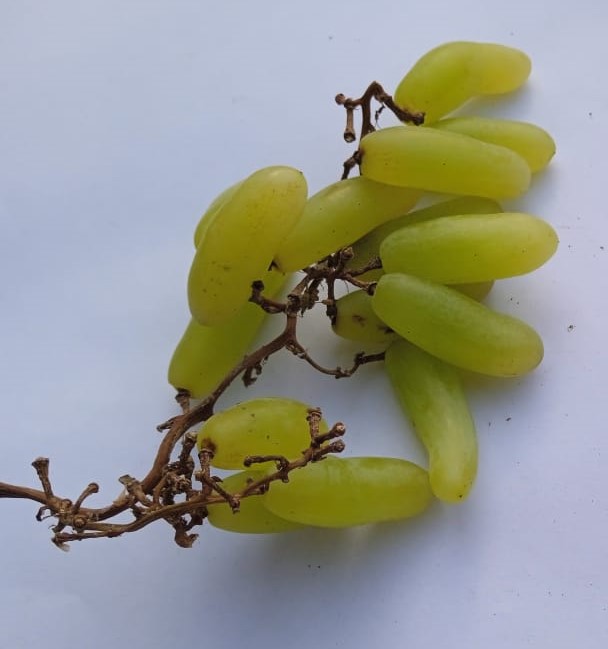
Fruit: grape
Condition: fresh